James S. Albus

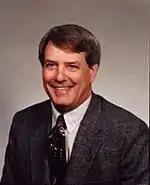
James S. Albus, 1970s

From 1957 to 1973 Albus worked at NASA starting in 1957 as Physicist-Engineer on Project Vanguard at the Naval Research Laboratory, Washington DC. From 1958 to 1969 he was Physicist-Engineer at the NASA Goddard Space Flight Center and from 1963 Acting Head of the Video Techniques Section. From 1969 to March 1973 he was head of the Cybernetics and Subsystems Development Section. In the 1960s he was associated with the early Vanguard satellite program and responsible for the optical aspect sensors on seven Goddard satellites, more than ten sounding rockets, and over 15 NASA spacecraft.